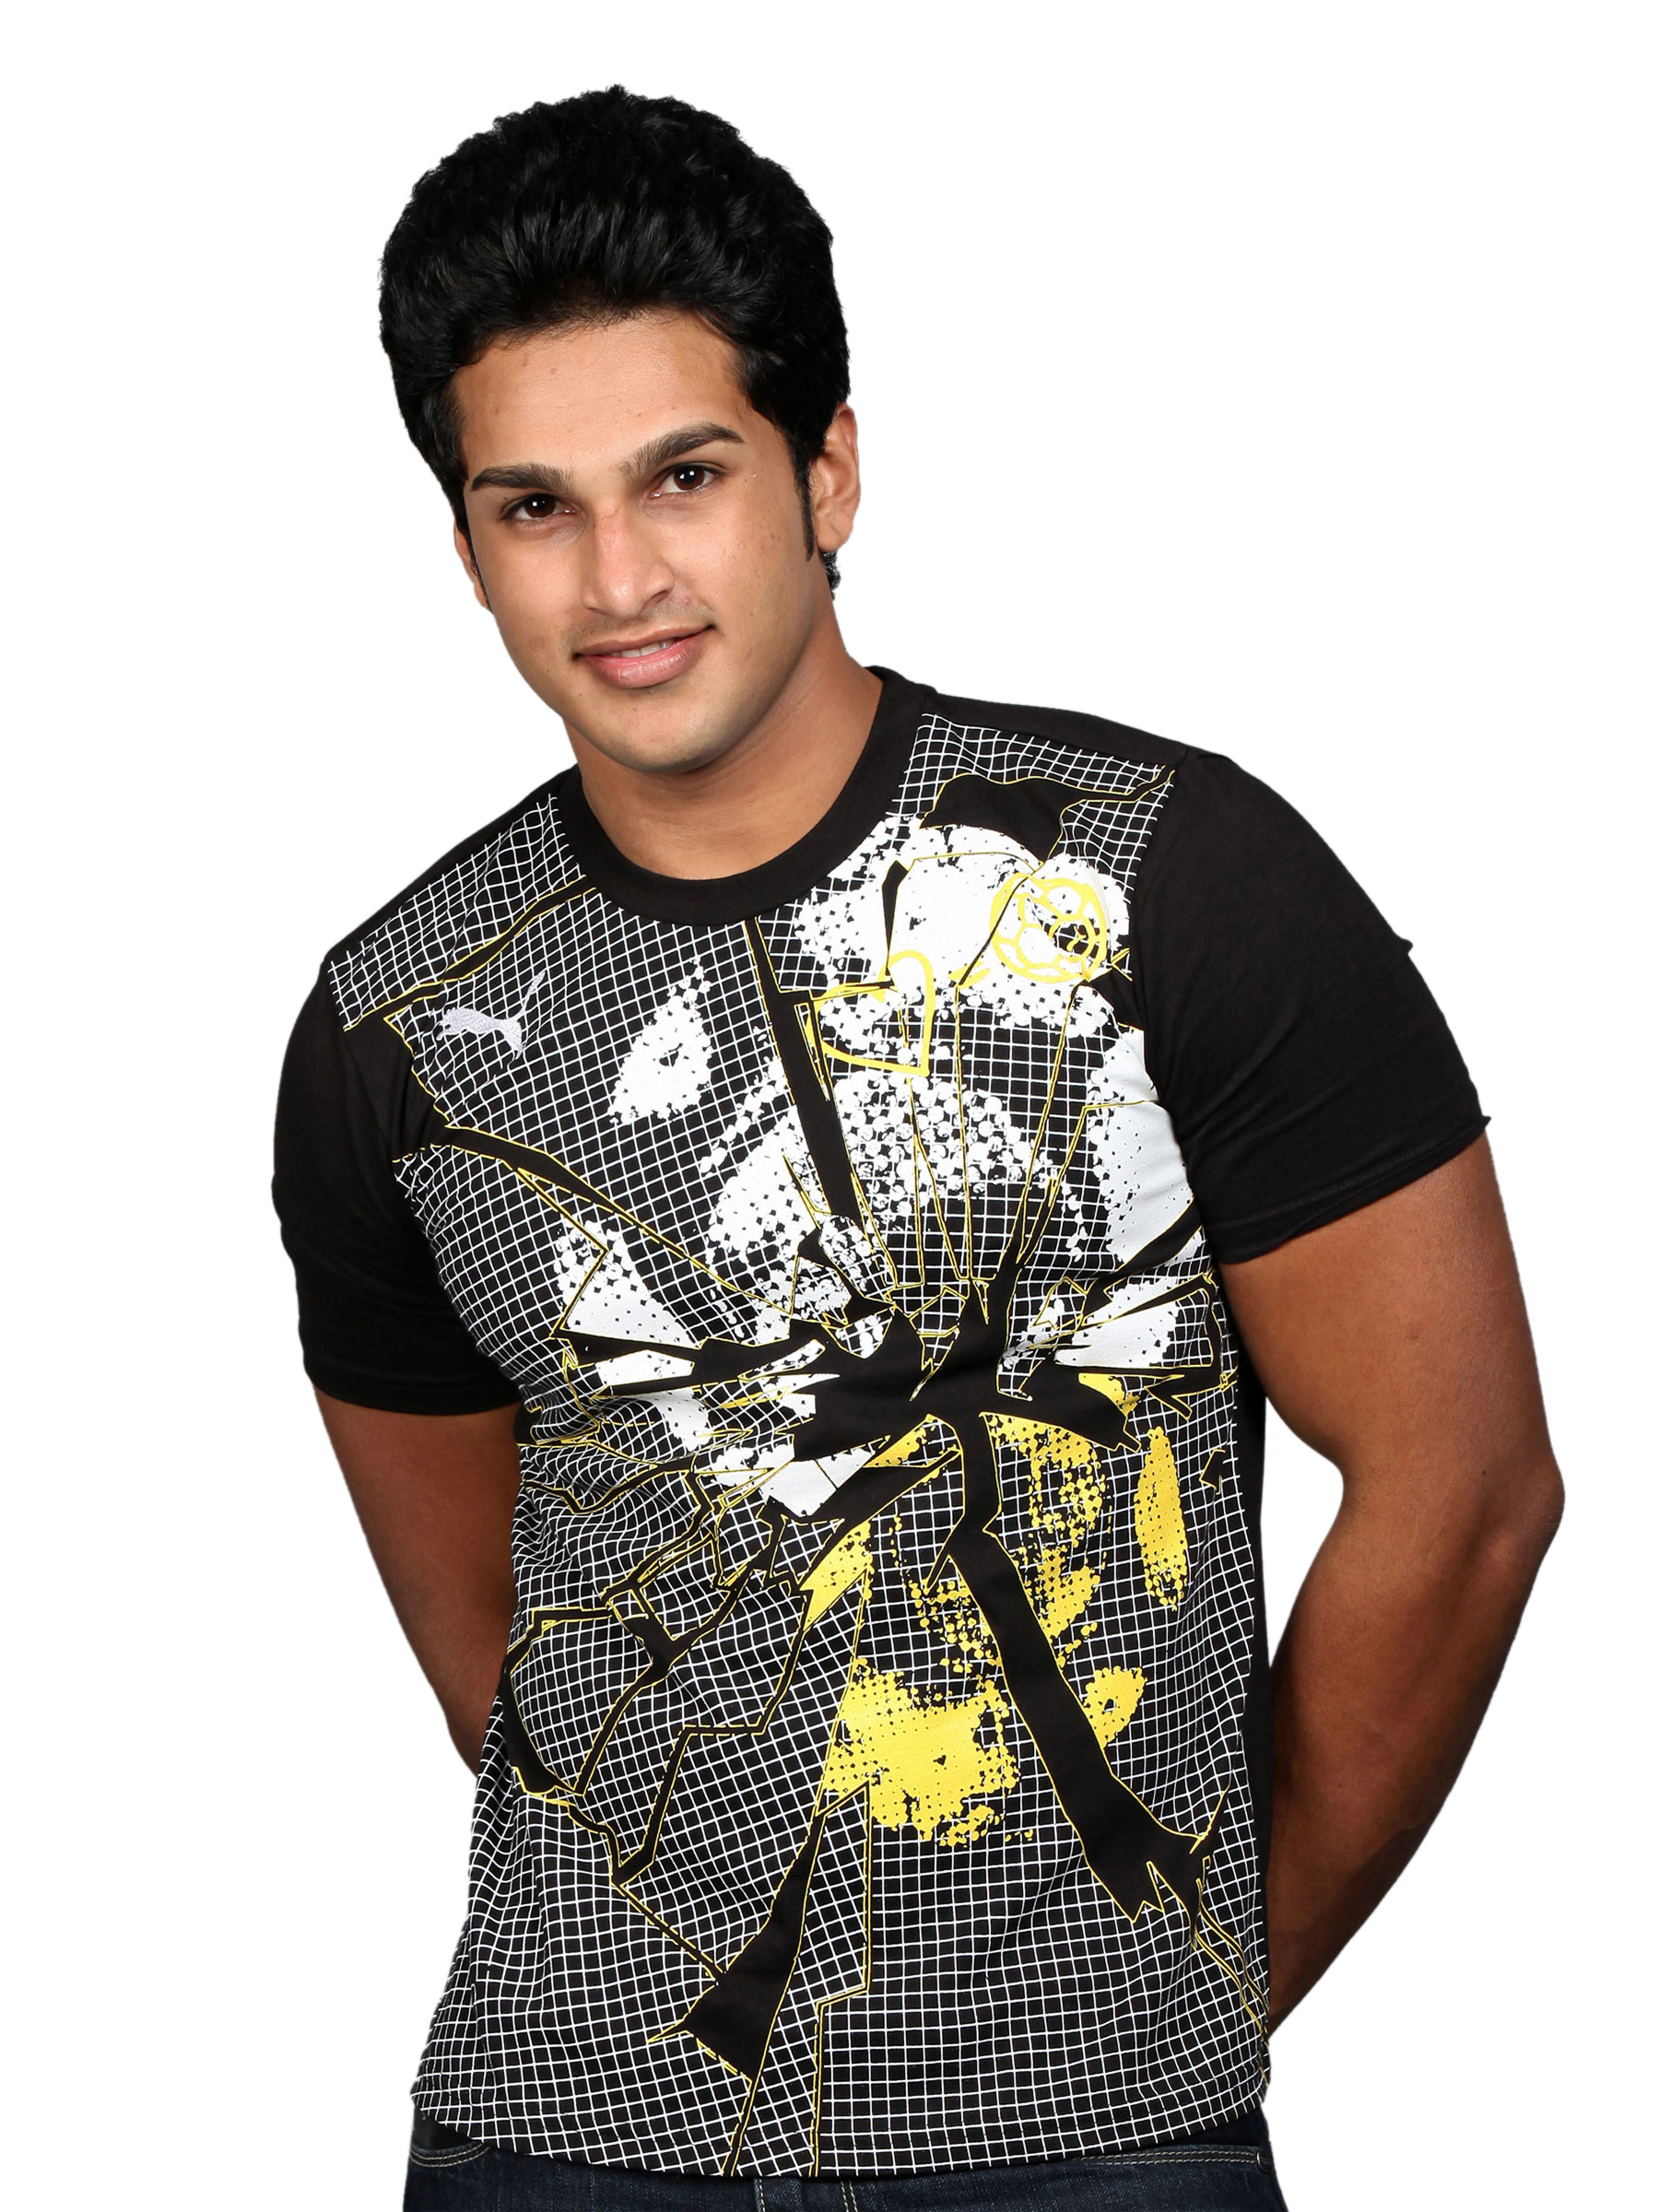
Puma Men's Football Smash Graphic Black T-shirt
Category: Apparel / Topwear / Tshirts
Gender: Men
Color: Black
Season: Fall 2010
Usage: Sports